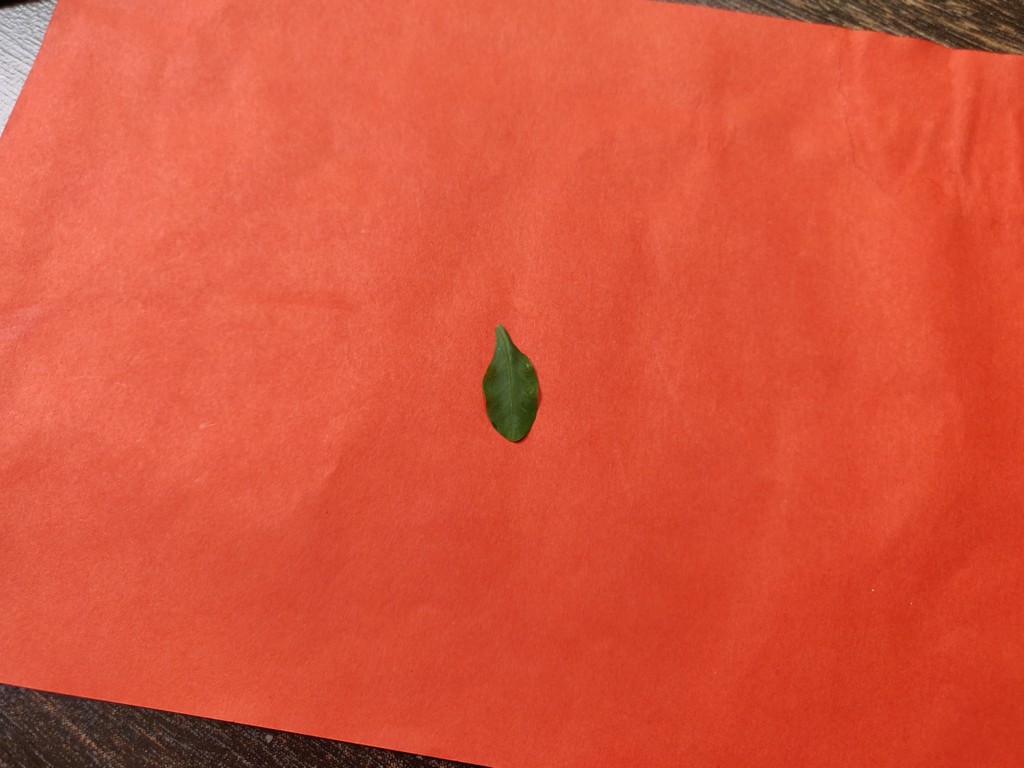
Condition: Healthy
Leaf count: single
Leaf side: front